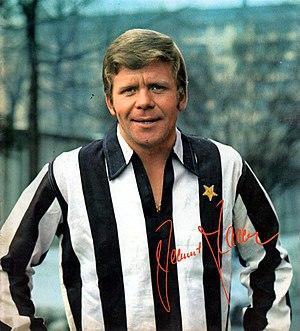
Helmut Haller, est un joueur de football international allemand, qui évoluait au poste de milieu offensif.